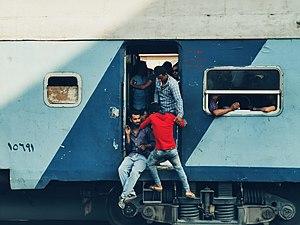
Le train est un matériel roulant ferroviaire assurant le transport de personnes ou de marchandises sur une ligne de chemin de fer. Par extension, on appelle train le service que constitue chacun de ces transports, réguliers ou non. Le train est un mode de transport, s'effectuant sur voie ferrée.